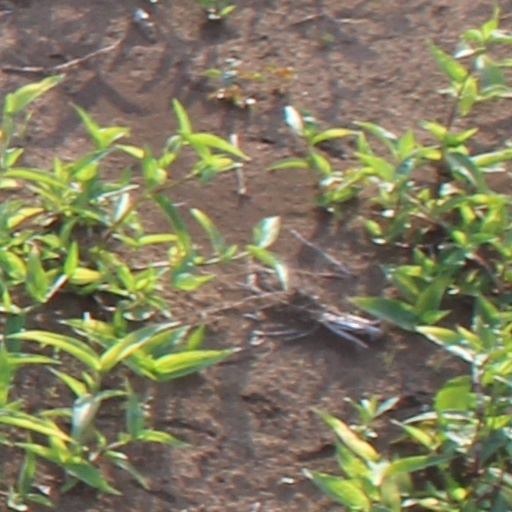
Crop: wheat